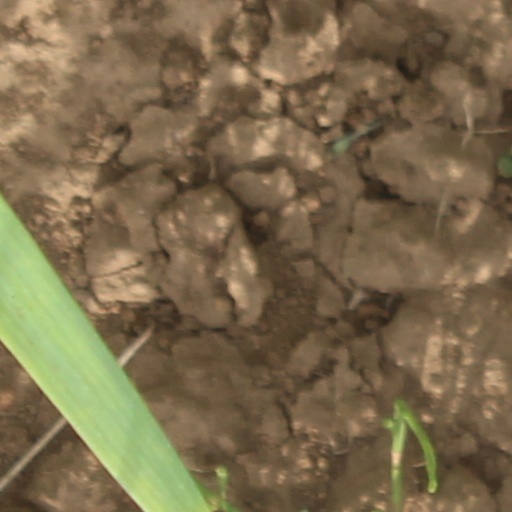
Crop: wheat